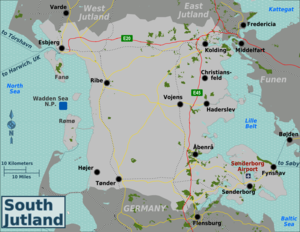
Sydjylland
Kort over Sydjylland
Sydjylland betegner traditionelt den sydligste del af den jyske halvø nord for Kongeåen. Området svarer til det tidligere Ribe Amt, hele eller dele af det tidligere Vejle Amt, samt de nordøstlige sogne i Sønderjyllands Amt.